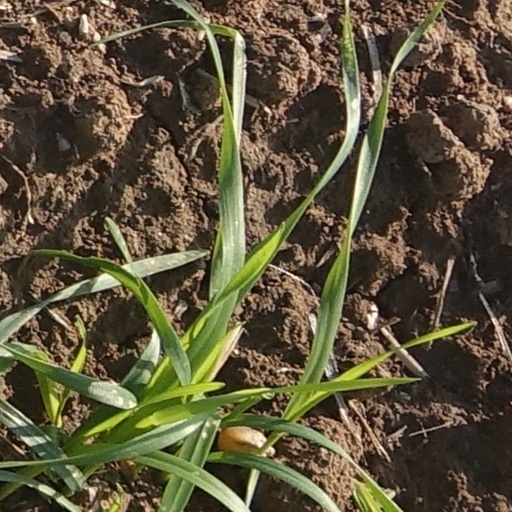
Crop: wheat